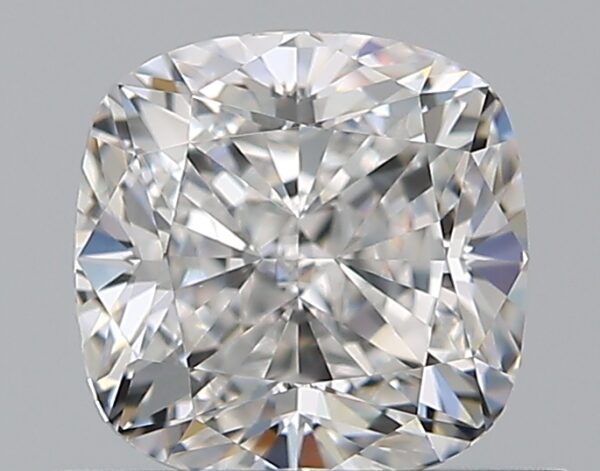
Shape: cushion
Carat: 0.77
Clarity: VVS1
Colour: E
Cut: EX
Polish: EX
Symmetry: EX
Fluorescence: M
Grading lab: GIA
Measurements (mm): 5.09 x 5.07 x 3.52